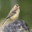
Label: bird